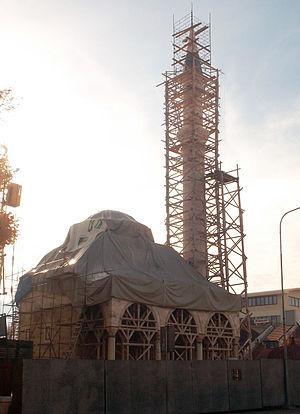
La mosquée de Ferhat-pacha, plus généralement connue sous le nom de Ferhadija, est une mosquée située au centre de Banja Luka, l'actuelle capitale de la République serbe de Bosnie en Bosnie-Herzégovine. Construite en 1579, elle est inscrite sur la liste des monuments nationaux de Bosnie-Herzégovine.